Exchange Hotel, Montgomery

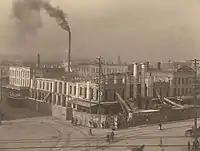
Exchange Hotel, during the 1904 demolition

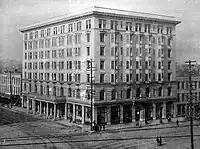
Exchange Hotel, 1909

The Exchange Hotel in Montgomery, Alabama, United States, was a luxury hotel, first built in 1846 and finished in 1847. The hotel burned down in 1904 and was rebuilt in 1906; its second incarnation was demolished in the 1970s. The hotel was a hotbed of politics; during the American Civil War it housed, for a while, the Confederate government, and throughout the 20th century it was the place where politicians and business men met to make deals. Among the early owners were "Messrs. St. Lanier & Son"; Sterling Lanier was the grandfather of Sidney Lanier and his brother Clifford, who both worked at the hotel as clerks. After the Civil War, Clifford managed and co-owned the hotel.